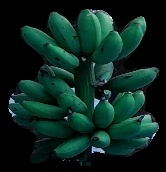
Variety: rasbale
Grade: grade3